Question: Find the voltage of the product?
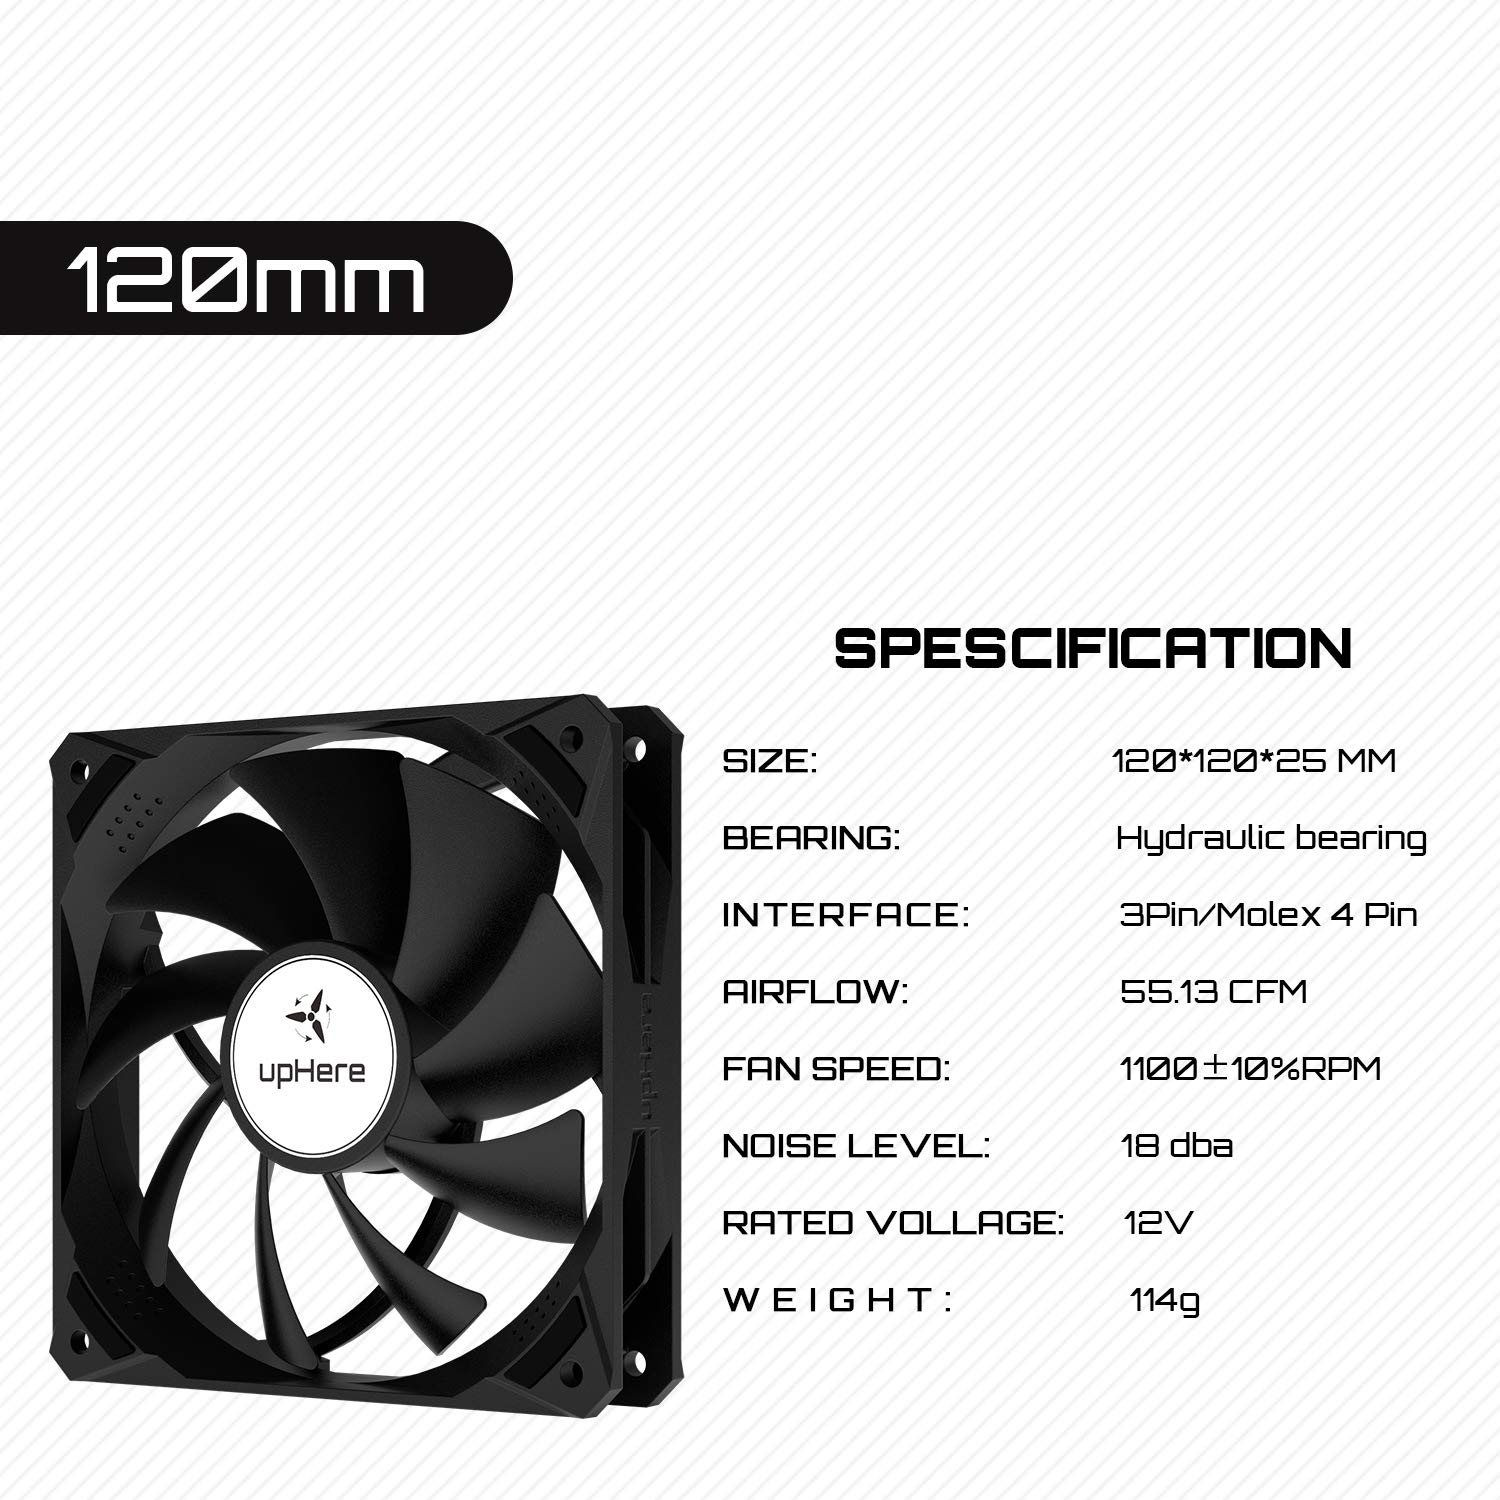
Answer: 12.0 volt